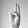
ASL letter: U